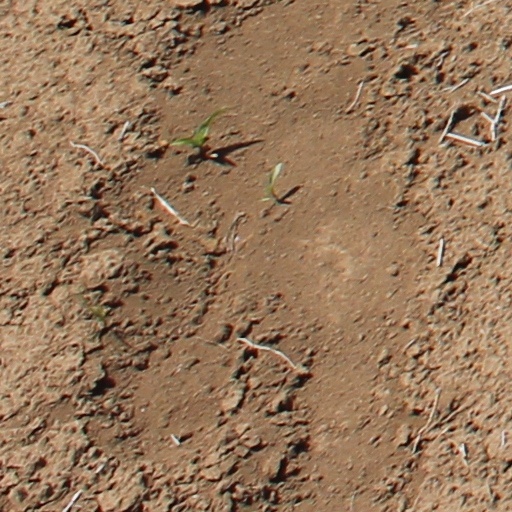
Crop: wheat